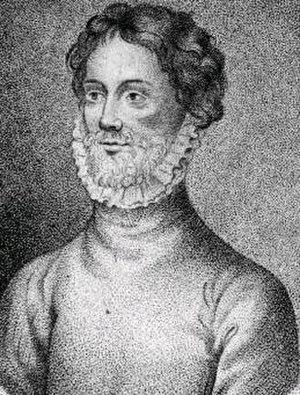
Cette page dresse une liste de personnalités nées au cours de l'année 1341 :